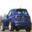
Label: automobile